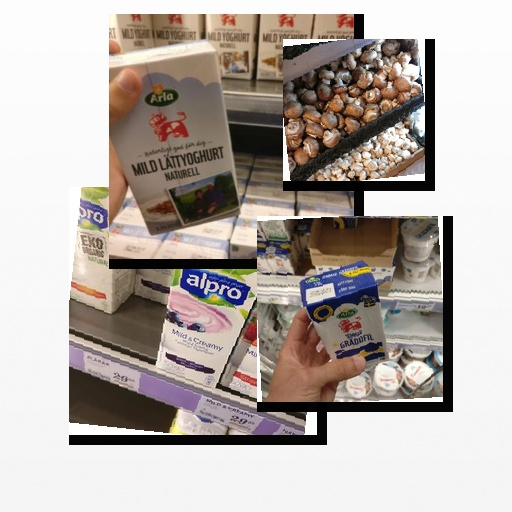
Food items: mushroom, sour_cream, natural_low_fat_yogurt, soyghurt